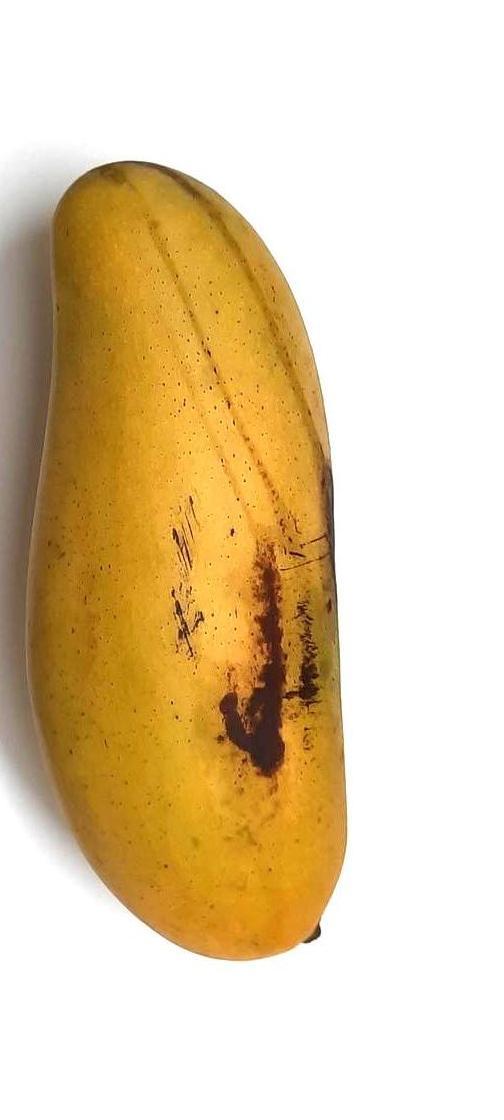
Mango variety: Banana Mango